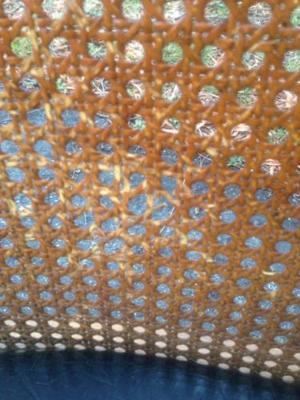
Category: chair